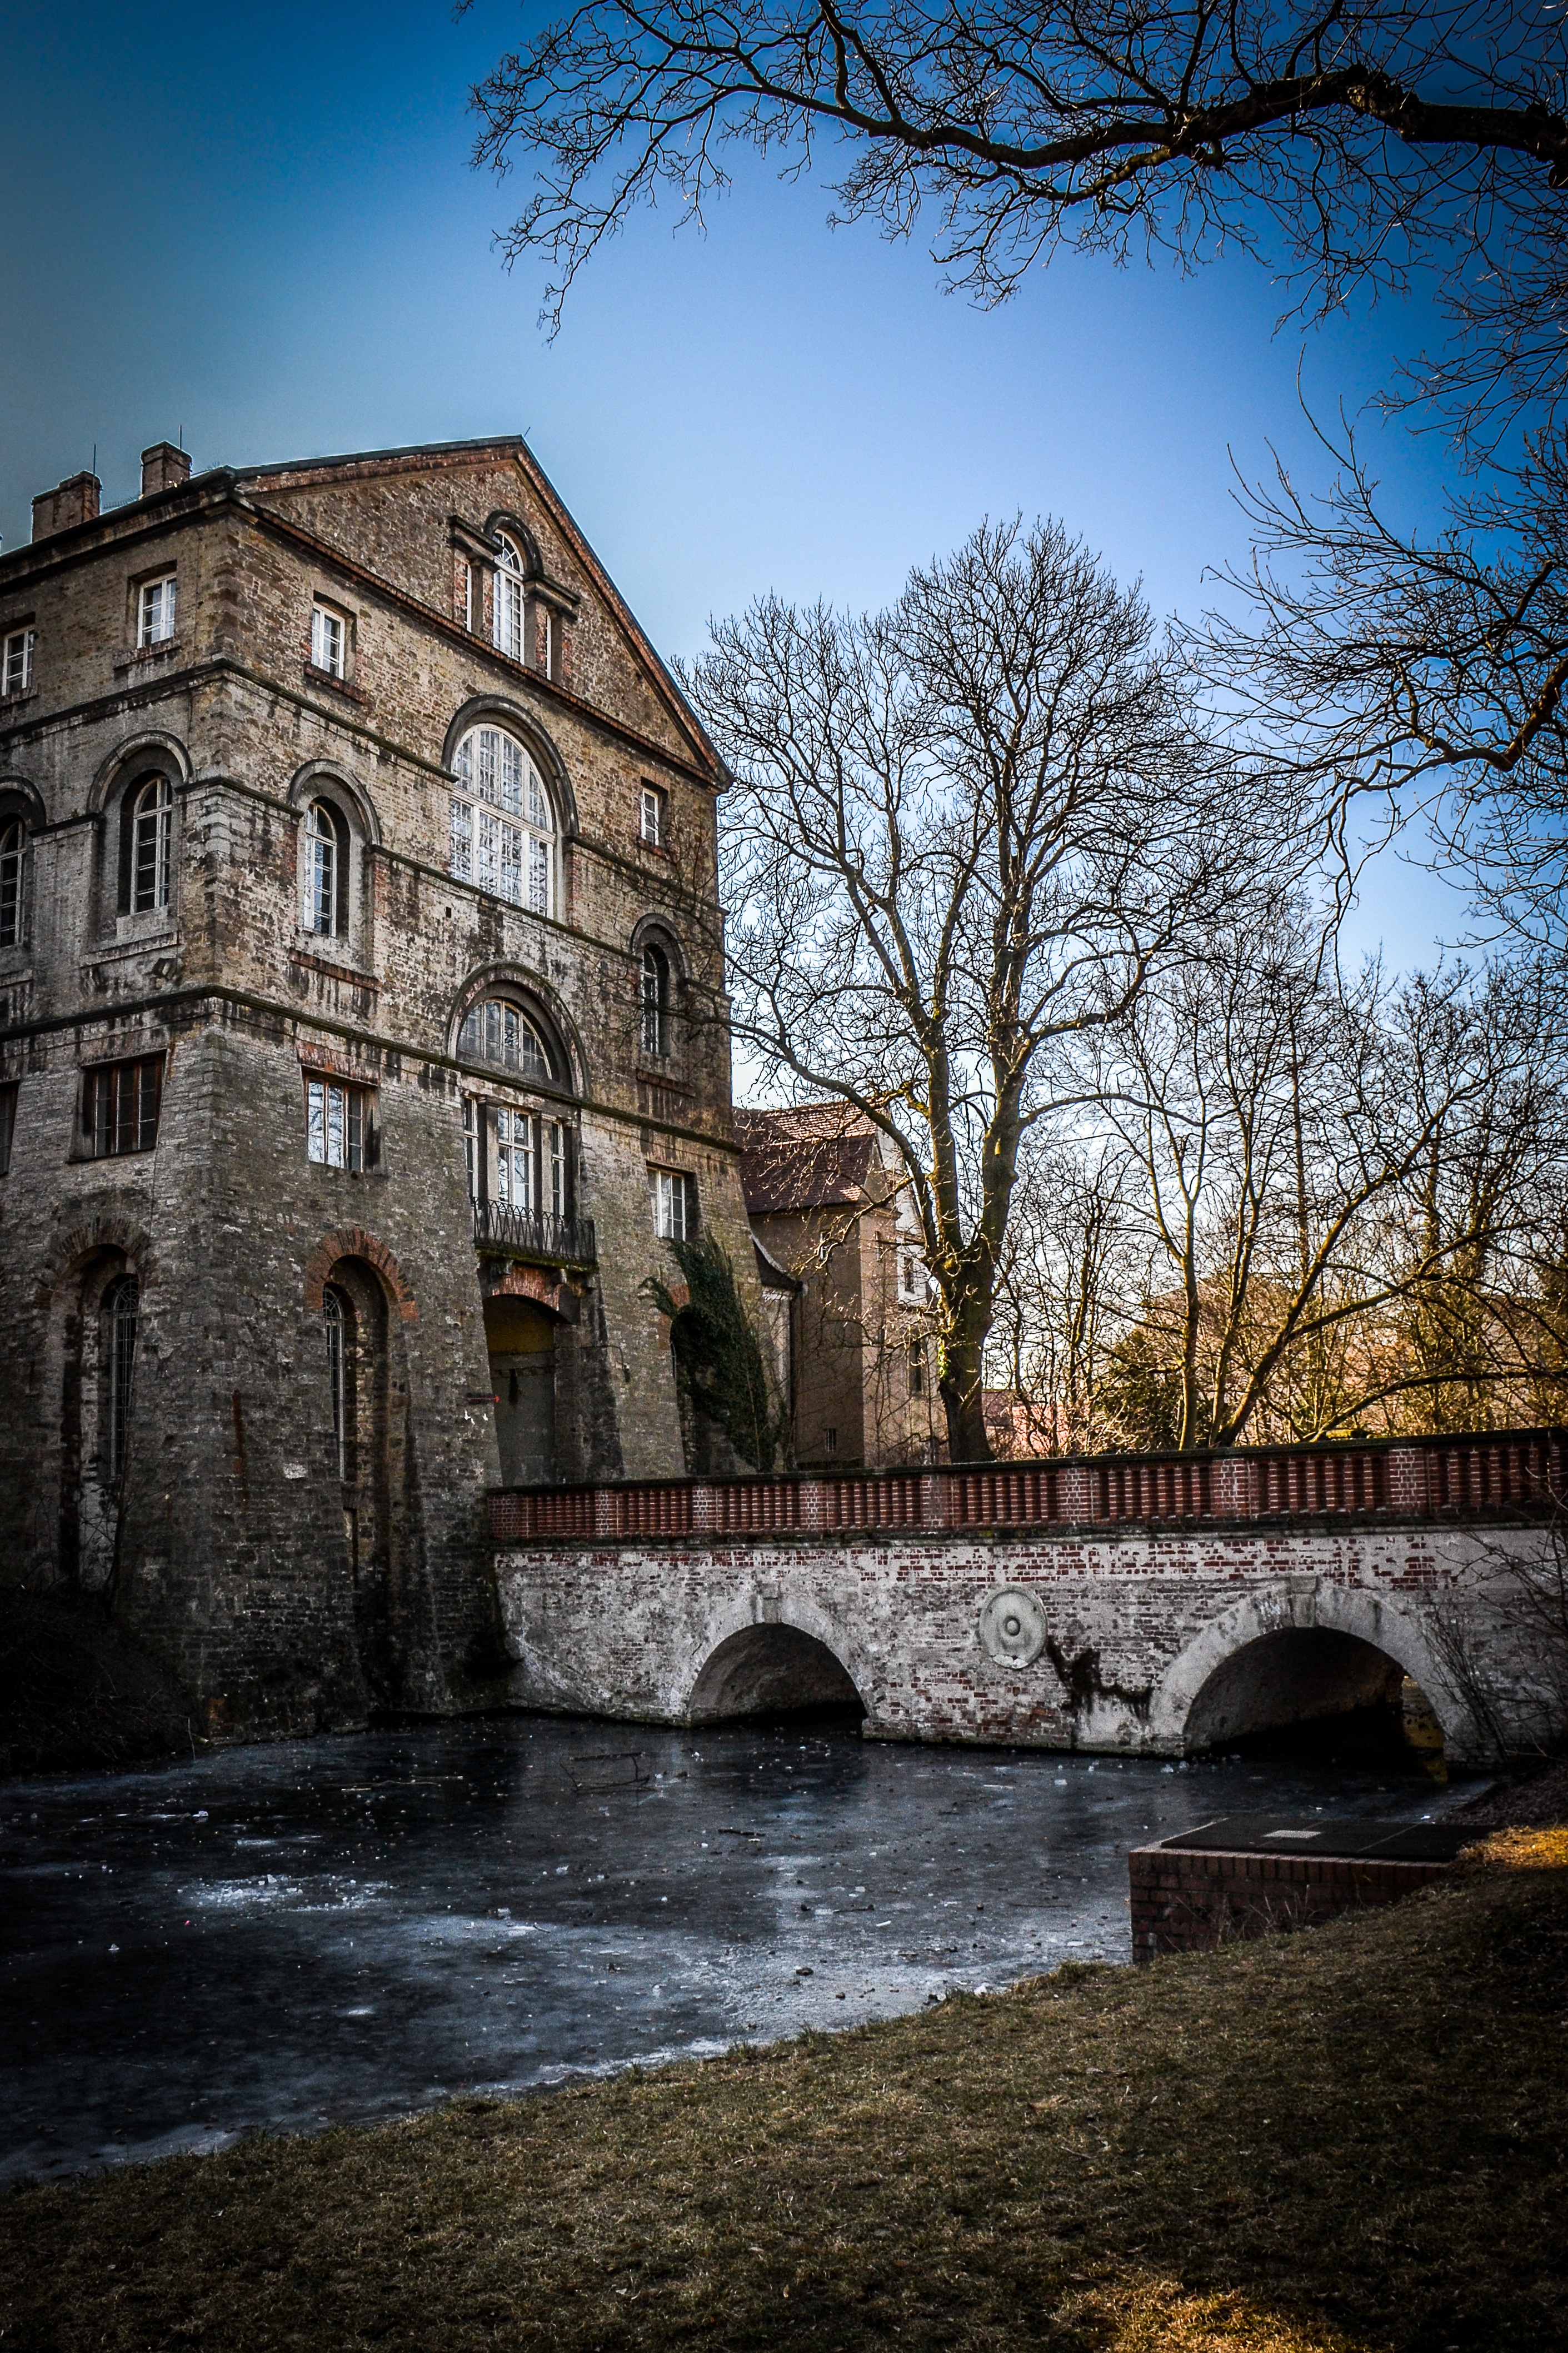
water, winter, architecture, bridge, house, morning, building, chateau, old, home, river, evening, reflection, autumn, old building, waterway, place of worship, estate, moat